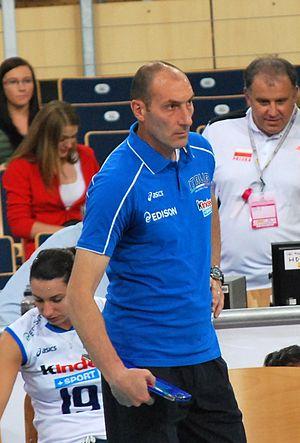
Marco Bracci est un joueur de volley-ball italien né le 23 août 1966 à Fucecchio. Il mesure 1,97 m et jouait réceptionneur-attaquant. Il totalise 347 sélections en équipe d'Italie.